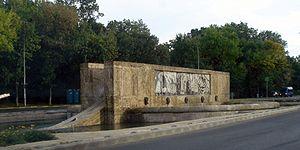
Băneasa est un quartier dans la partie nord de Bucarest, en Roumanie, au bord du lac du même nom.